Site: brandenburg
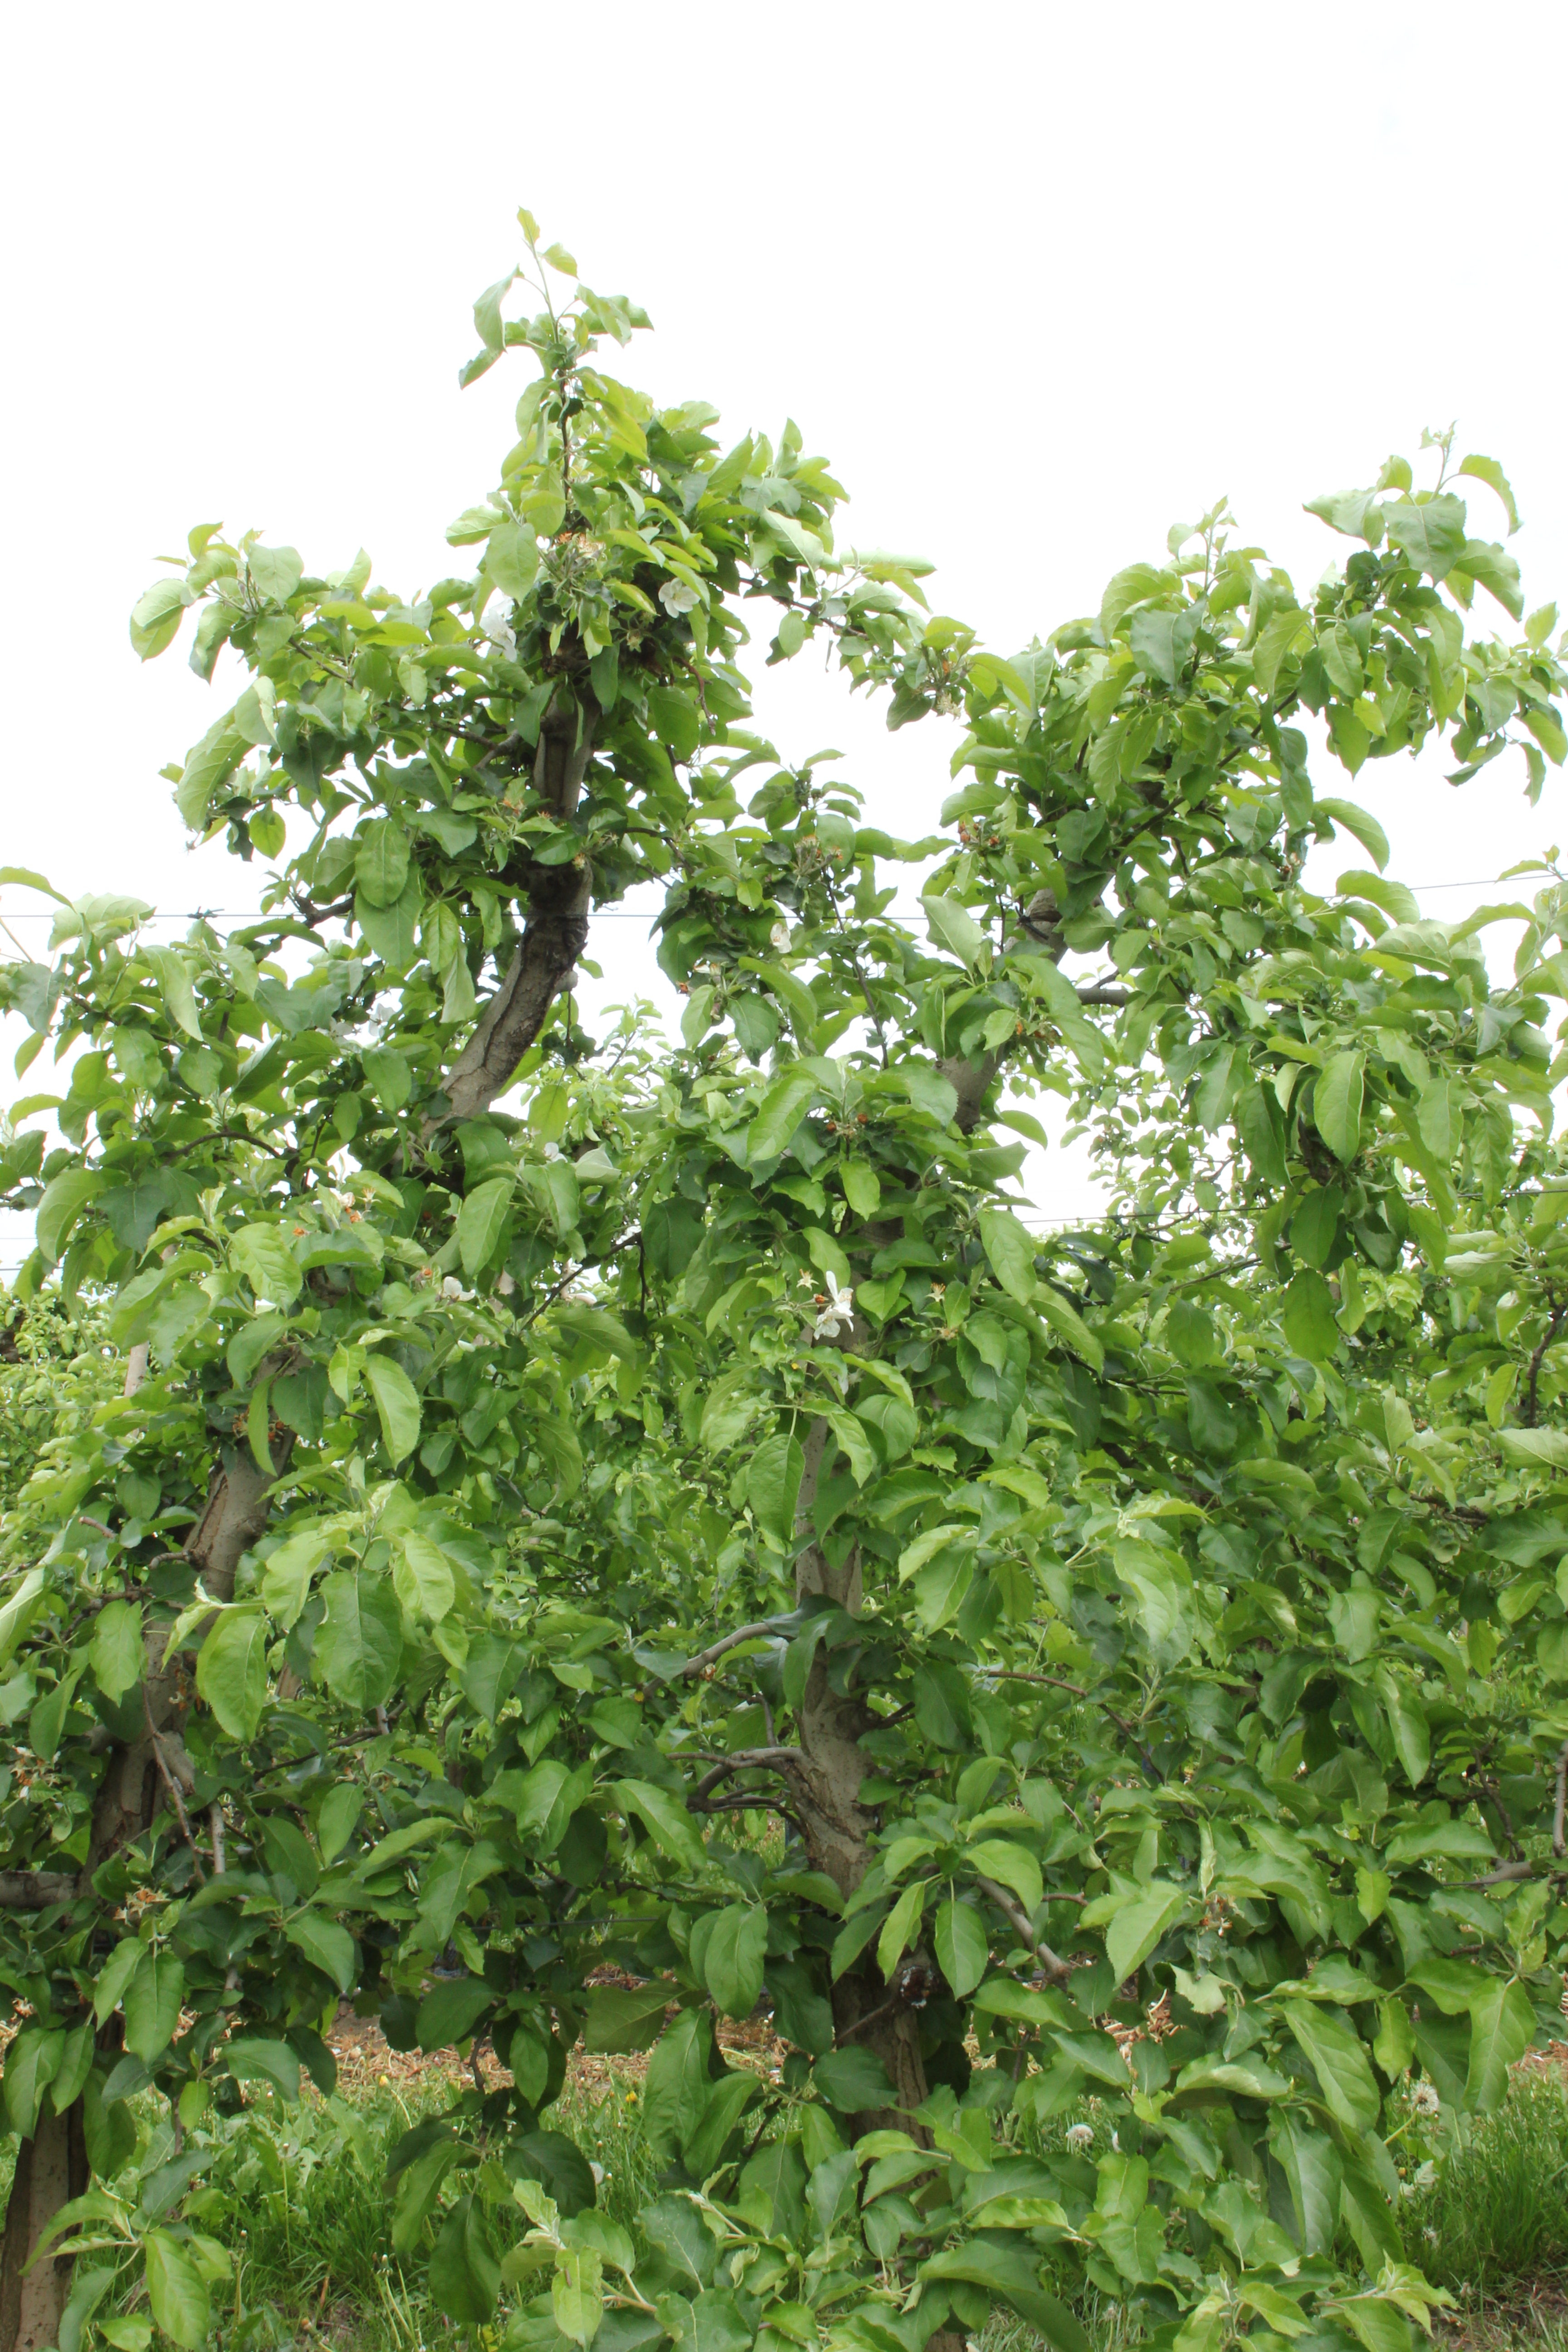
Growth stage (BBCH 67): Flowering